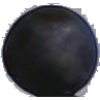
Label: blue_grape